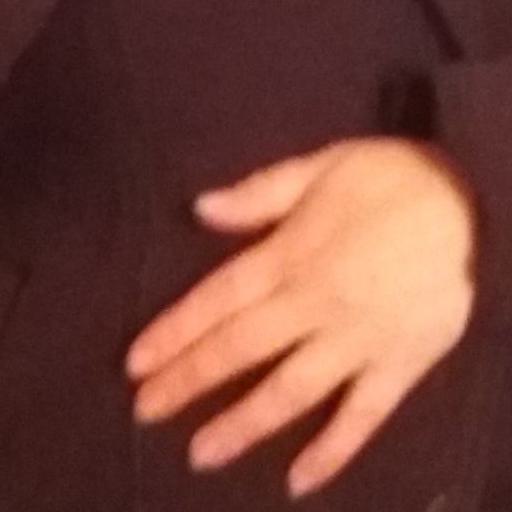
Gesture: no_gesture